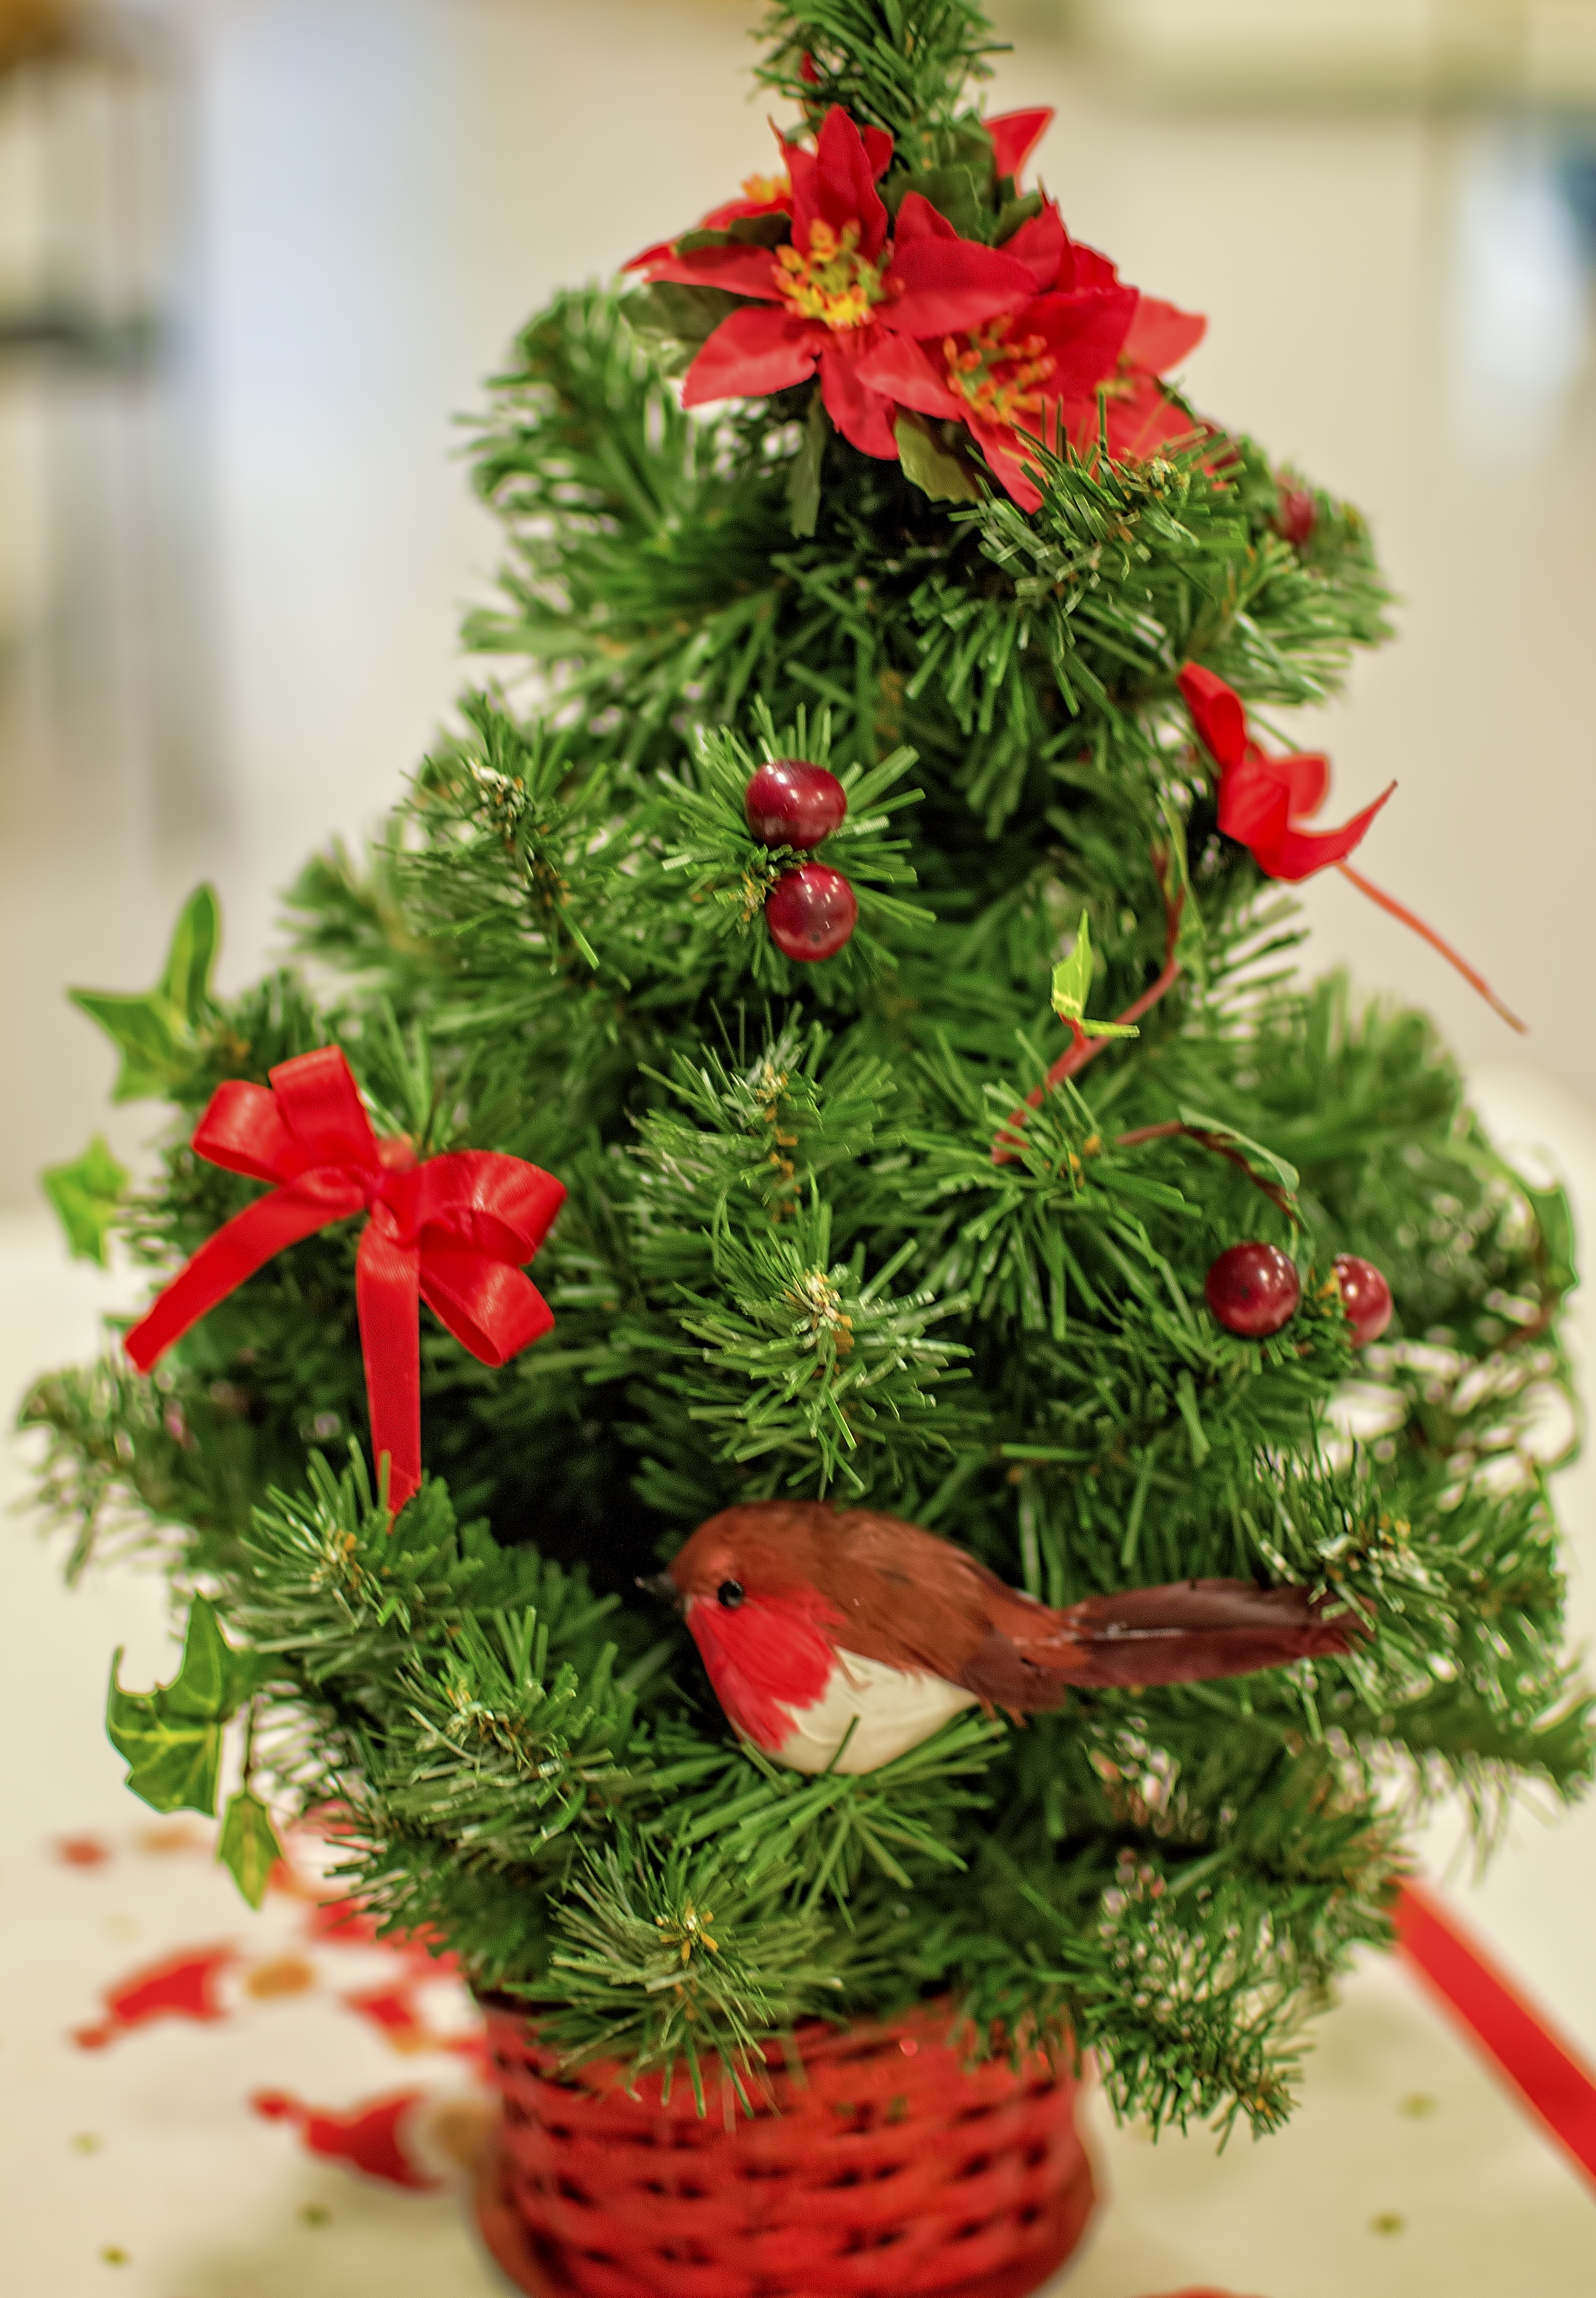
tree, decoration, small, christmas, season, festive, cool image, hospital, finland, helsinki, cool photo, i, meilahti, cancer